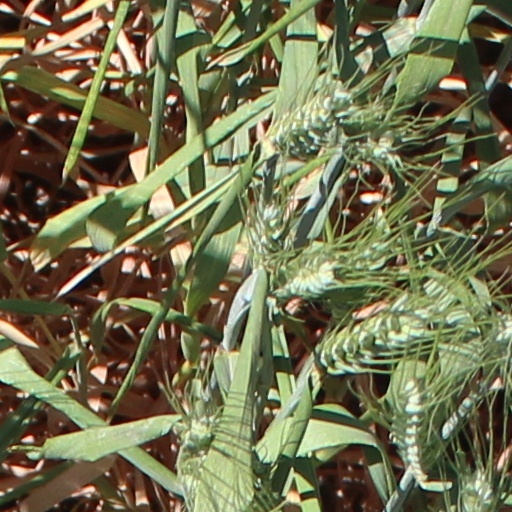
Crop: wheat